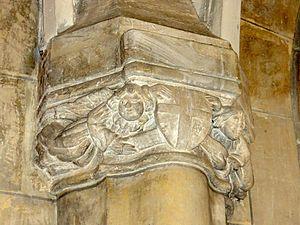
Collatéral sud, chapiteau entre 1Template:Ère et 2e travée.
L'église Saint-Martin est une église catholique paroissiale située à Cormeilles-en-Parisis, en France. Elle succède à une église romane, dont ne restent que deux chapiteaux au début de la nef. Le principal seigneur de Cormeilles est l'abbaye Saint-Denis : c'est sous son abbé Suger que la construction de la crypte sous le chœur de l'actuelle église est lancée, vers 1145. Peu connue et généralement fermée au public, elle représente néanmoins l'une des deux plus anciennes cryptes gothiques connues, avec celle de la basilique Saint-Denis, et est d'une grande valeur archéologique. Le chœur de l'église, au chevet plat, est édifié un peu plus tard, au dernier quart du XIIᵉ siècle ; puis il est prolongé vers l'ouest pendant la première moitié du XIIIᵉ siècle. Ce chœur a considérablement évolué depuis, car des problèmes de stabilité ont plusieurs fois donné lieu à des reconstructions. Le collatéral sud notamment est refait à neuf au XVIᵉ siècle, dans le style flamboyant. La plupart des chapiteaux de la nef sont du même style, et datent des années 1515-1525 : six grandes arcades ont dû être reprises en sous-œuvre à cette époque.